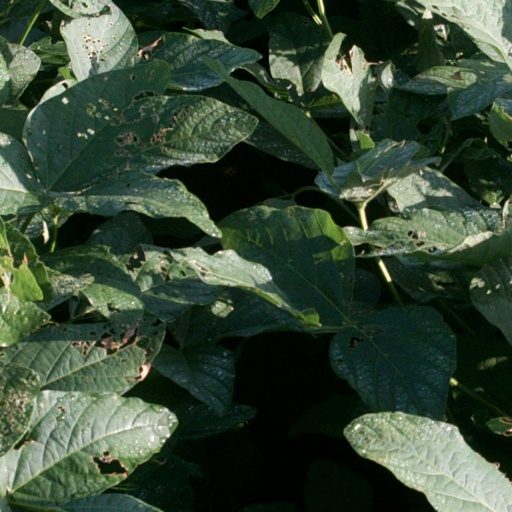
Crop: soybean